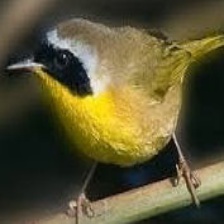
Species: ALTAMIRA YELLOWTHROAT
Scientific name: GEOTHLYPIS FLAVOVELATA